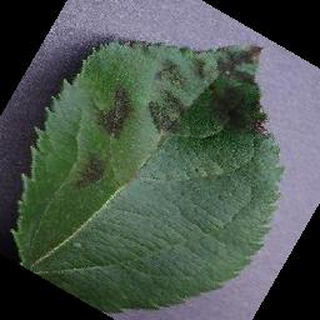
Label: apple_apple_scab